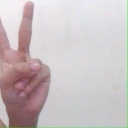
अक्षर: क